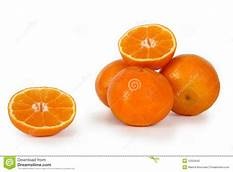
Label: mandarine